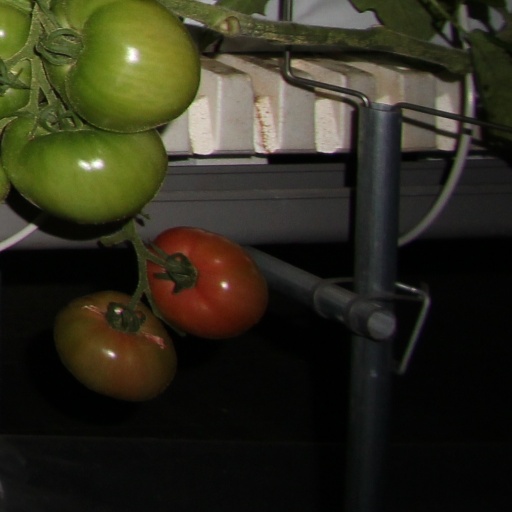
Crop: tomato